EuroFIRST PIRATE

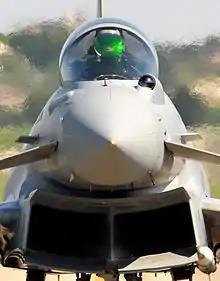
Eurofighter Typhoon with PIRATE IRST

In 1989 Thorn-EMI and FIAR, and GEC Avionics and Pilkington and Ferranti competed for the tender to develop an IRST system for the Eurofighter. In 1991, Germany decided not to participate in the development due to cost issues but reserved the right to use the system. In September 1992, Thorn-EMI (now Thales) finally won the tender with Italy's FIAR (now Leonardo) and Spain's Eurotronica for the infrared sensor of the Eurofighters, based on the Air Defence Alerting Device (ADAD), and went on to form the EuroFirst consortium. The flight tests were begun in 2001 by testing the FLIR function in the case of flights between Turin and Sardinia. Later on, the FLIR was also used to coordinate the integration into the Eurofighter's display elements. The first Eurofighter Typhoon equipped with PIRATE was in a tranche 1 block 5 and delivered to the Italian Aeronautica Militare in August 2007.